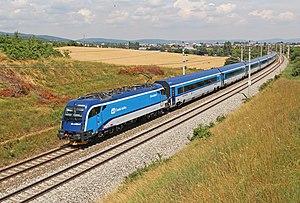
Le railjet est un train à voyageurs exploité par les Chemins de fer autrichiens et tchèques. Contrairement à la plupart des trains à grande vitesse récents, ce n'est pas une rame automotrice mais une rame réversible indissociable formée de voitures spécialement conçues de type Siemens Viaggio Comfort et d'une locomotive de type Siemens EuroSprinter des ÖBB en livrée uniforme. Il comporte trois classes et une voiture-restaurant.